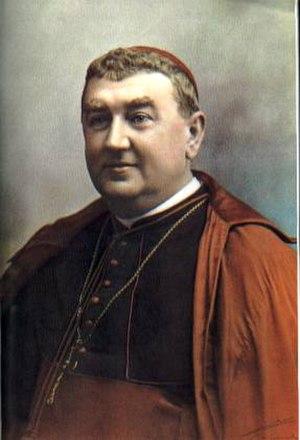
Manuel González García est un évêque espagnol du diocèse de Malaga puis de Palencia, fondateur des missionnaires eucharistiques de Nazareth, connu comme l'Apôtre des tabernacles abandonnés. Il est vénéré comme saint par l'Église catholique, canonisé par le pape François le 16 octobre 2016.
Cette liste de saints concerne les saints, bienheureux, et vénérables reconnus comme tels par l'Église catholique, ayant vécu au XXᵉ siècle. Sur cette période, l'Église a donné comme modèles évangéliques 152 saints et 2 038 bienheureux.
Cette page dresse la liste des personnes canonisées par le pape François.